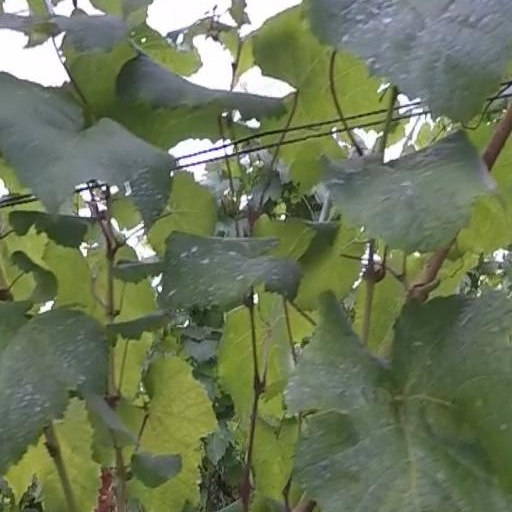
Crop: grape